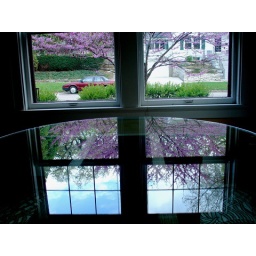
Late afternoon, April 26, 2005. Front window with redbud tree reflected in a glass table.